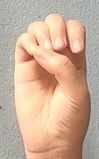
ASL sign: E